History of the compass

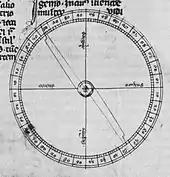
A drawing of a compass in a mid 14th-century copy of "Epistola de magnete" of Peter Peregrinus.

Thus, the use of a magnetic compass by the military for land navigation occurred sometime before 1044, but incontestable evidence for the use of the compass as a maritime navigational device did not appear until 1117.